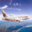
Label: airplane